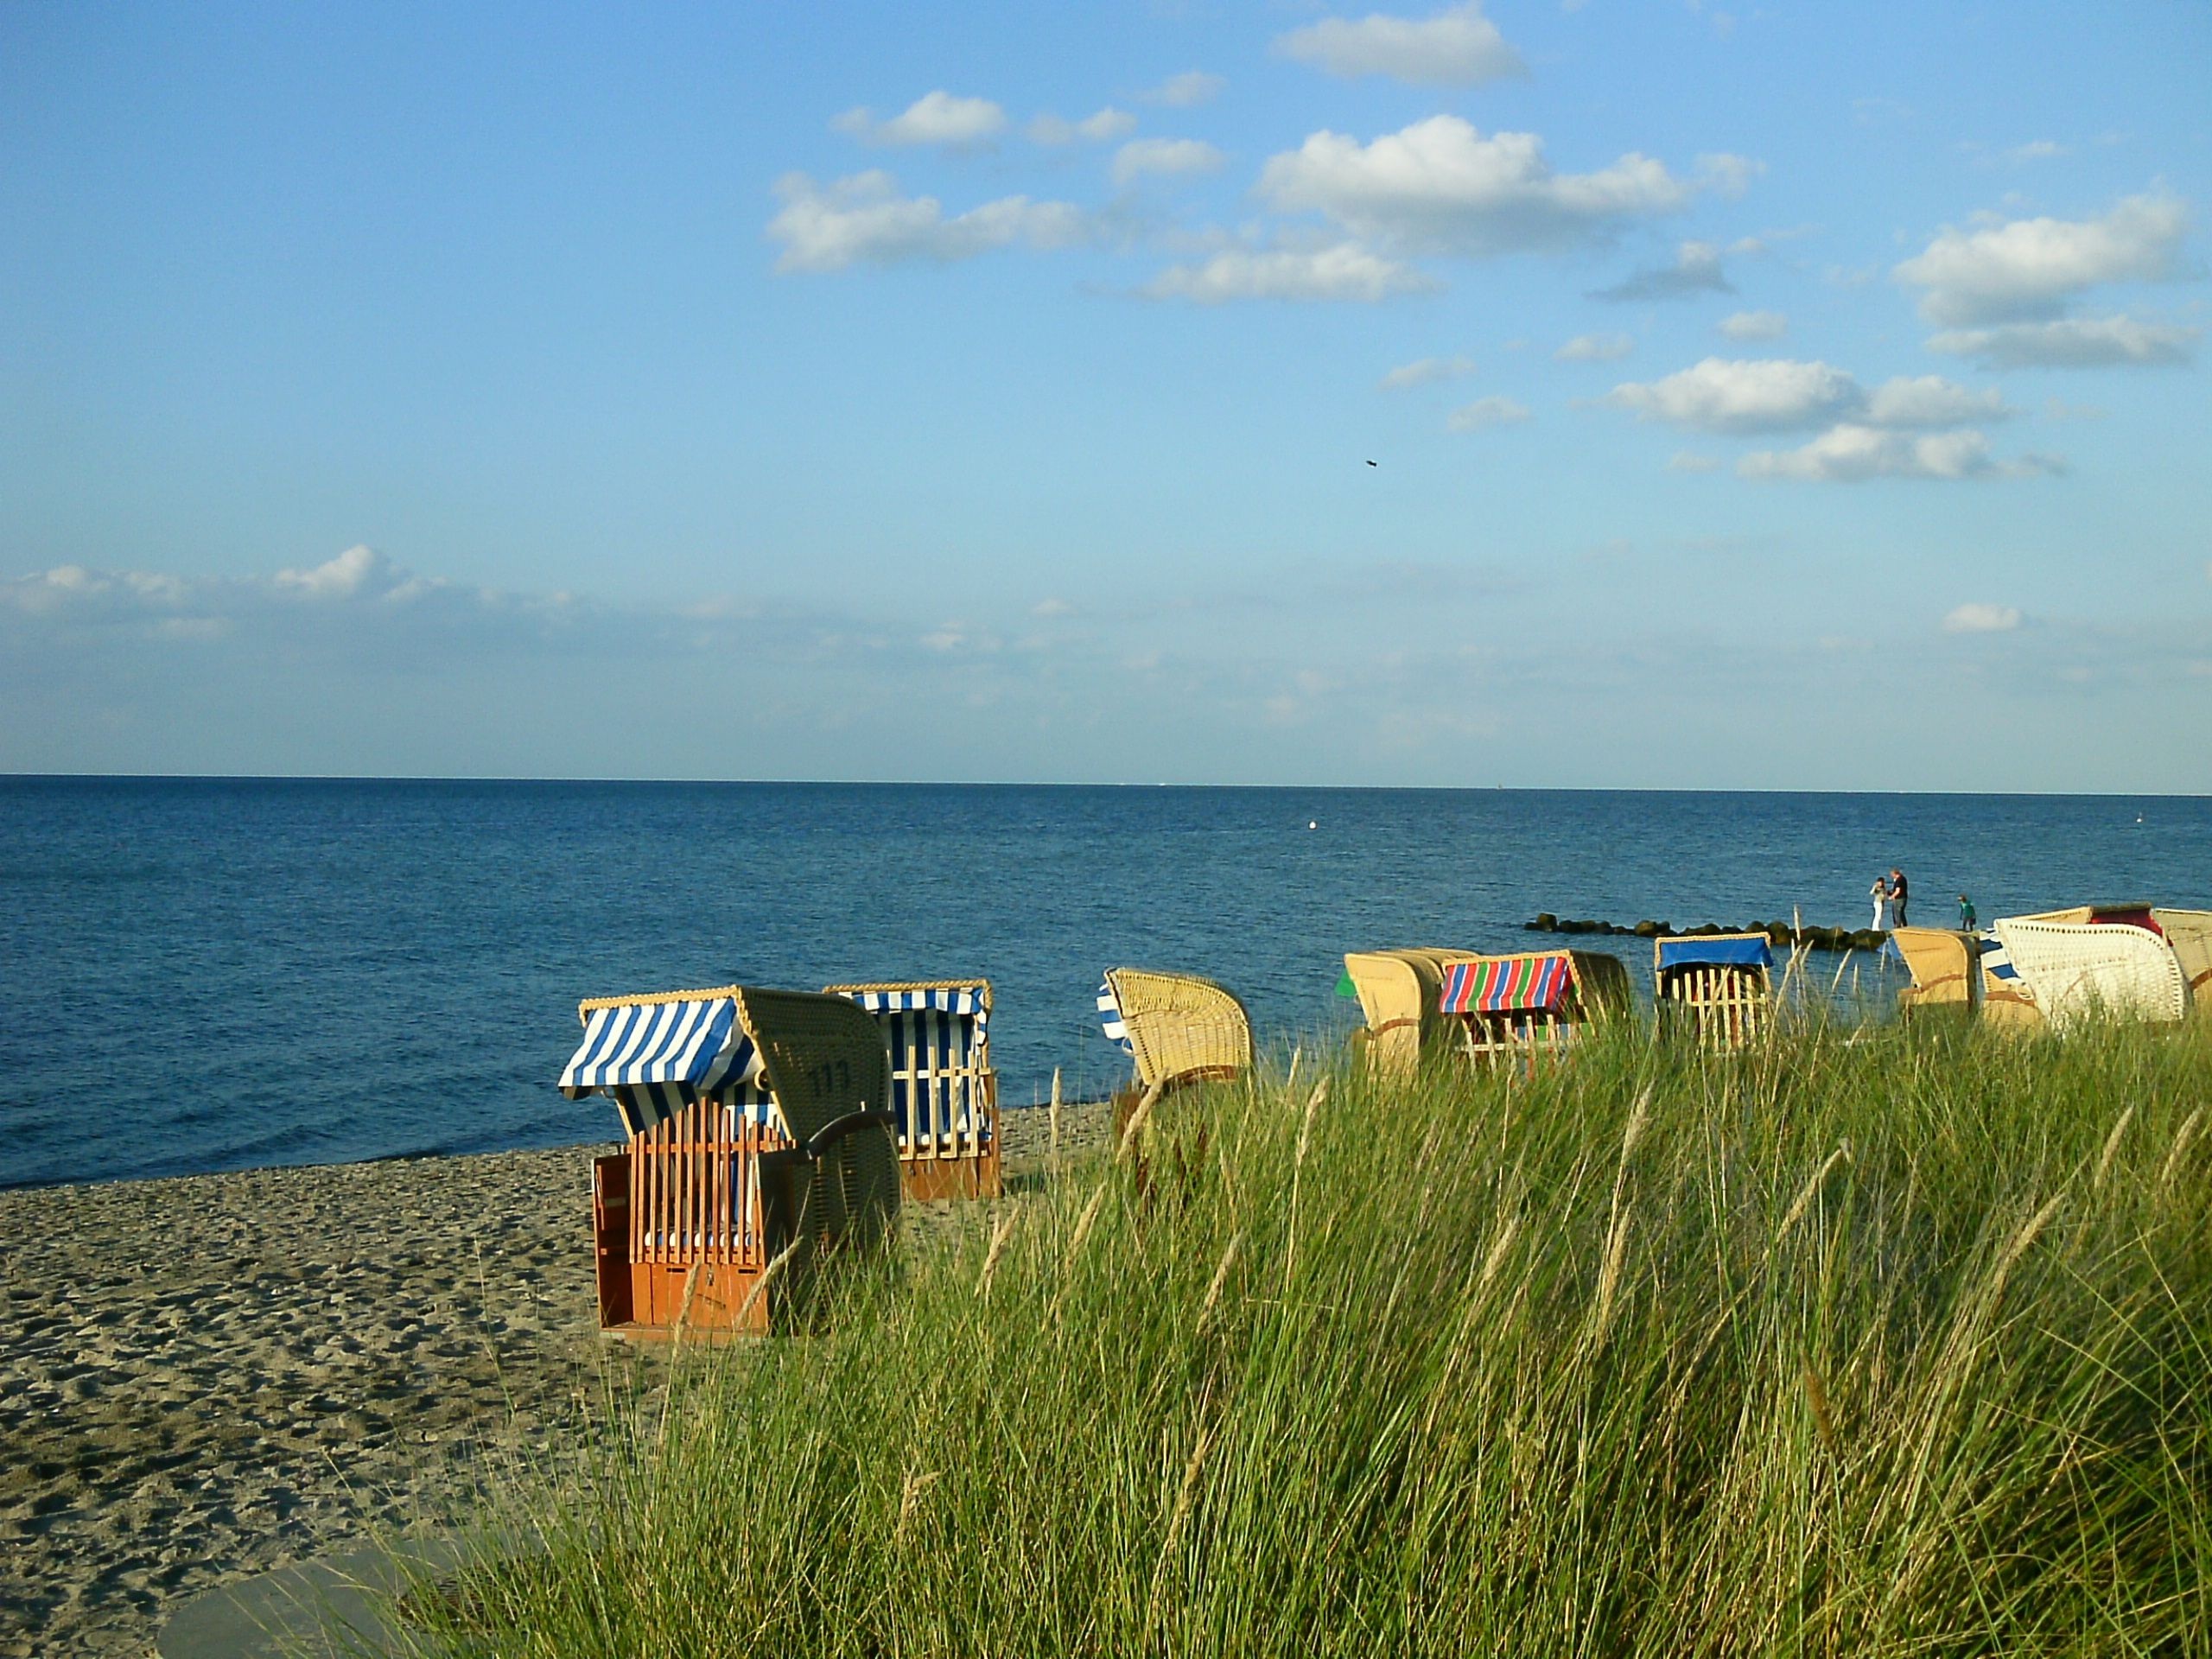
beach, sea, coast, water, grass, sand, ocean, horizon, cloud, sky, shore, summer, vacation, calm, bay, tourism, body of water, grassland, baltic sea, grass family, coastal and oceanic landforms